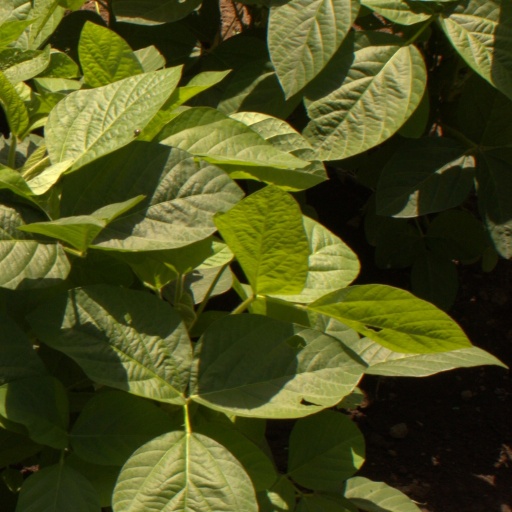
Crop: soybean